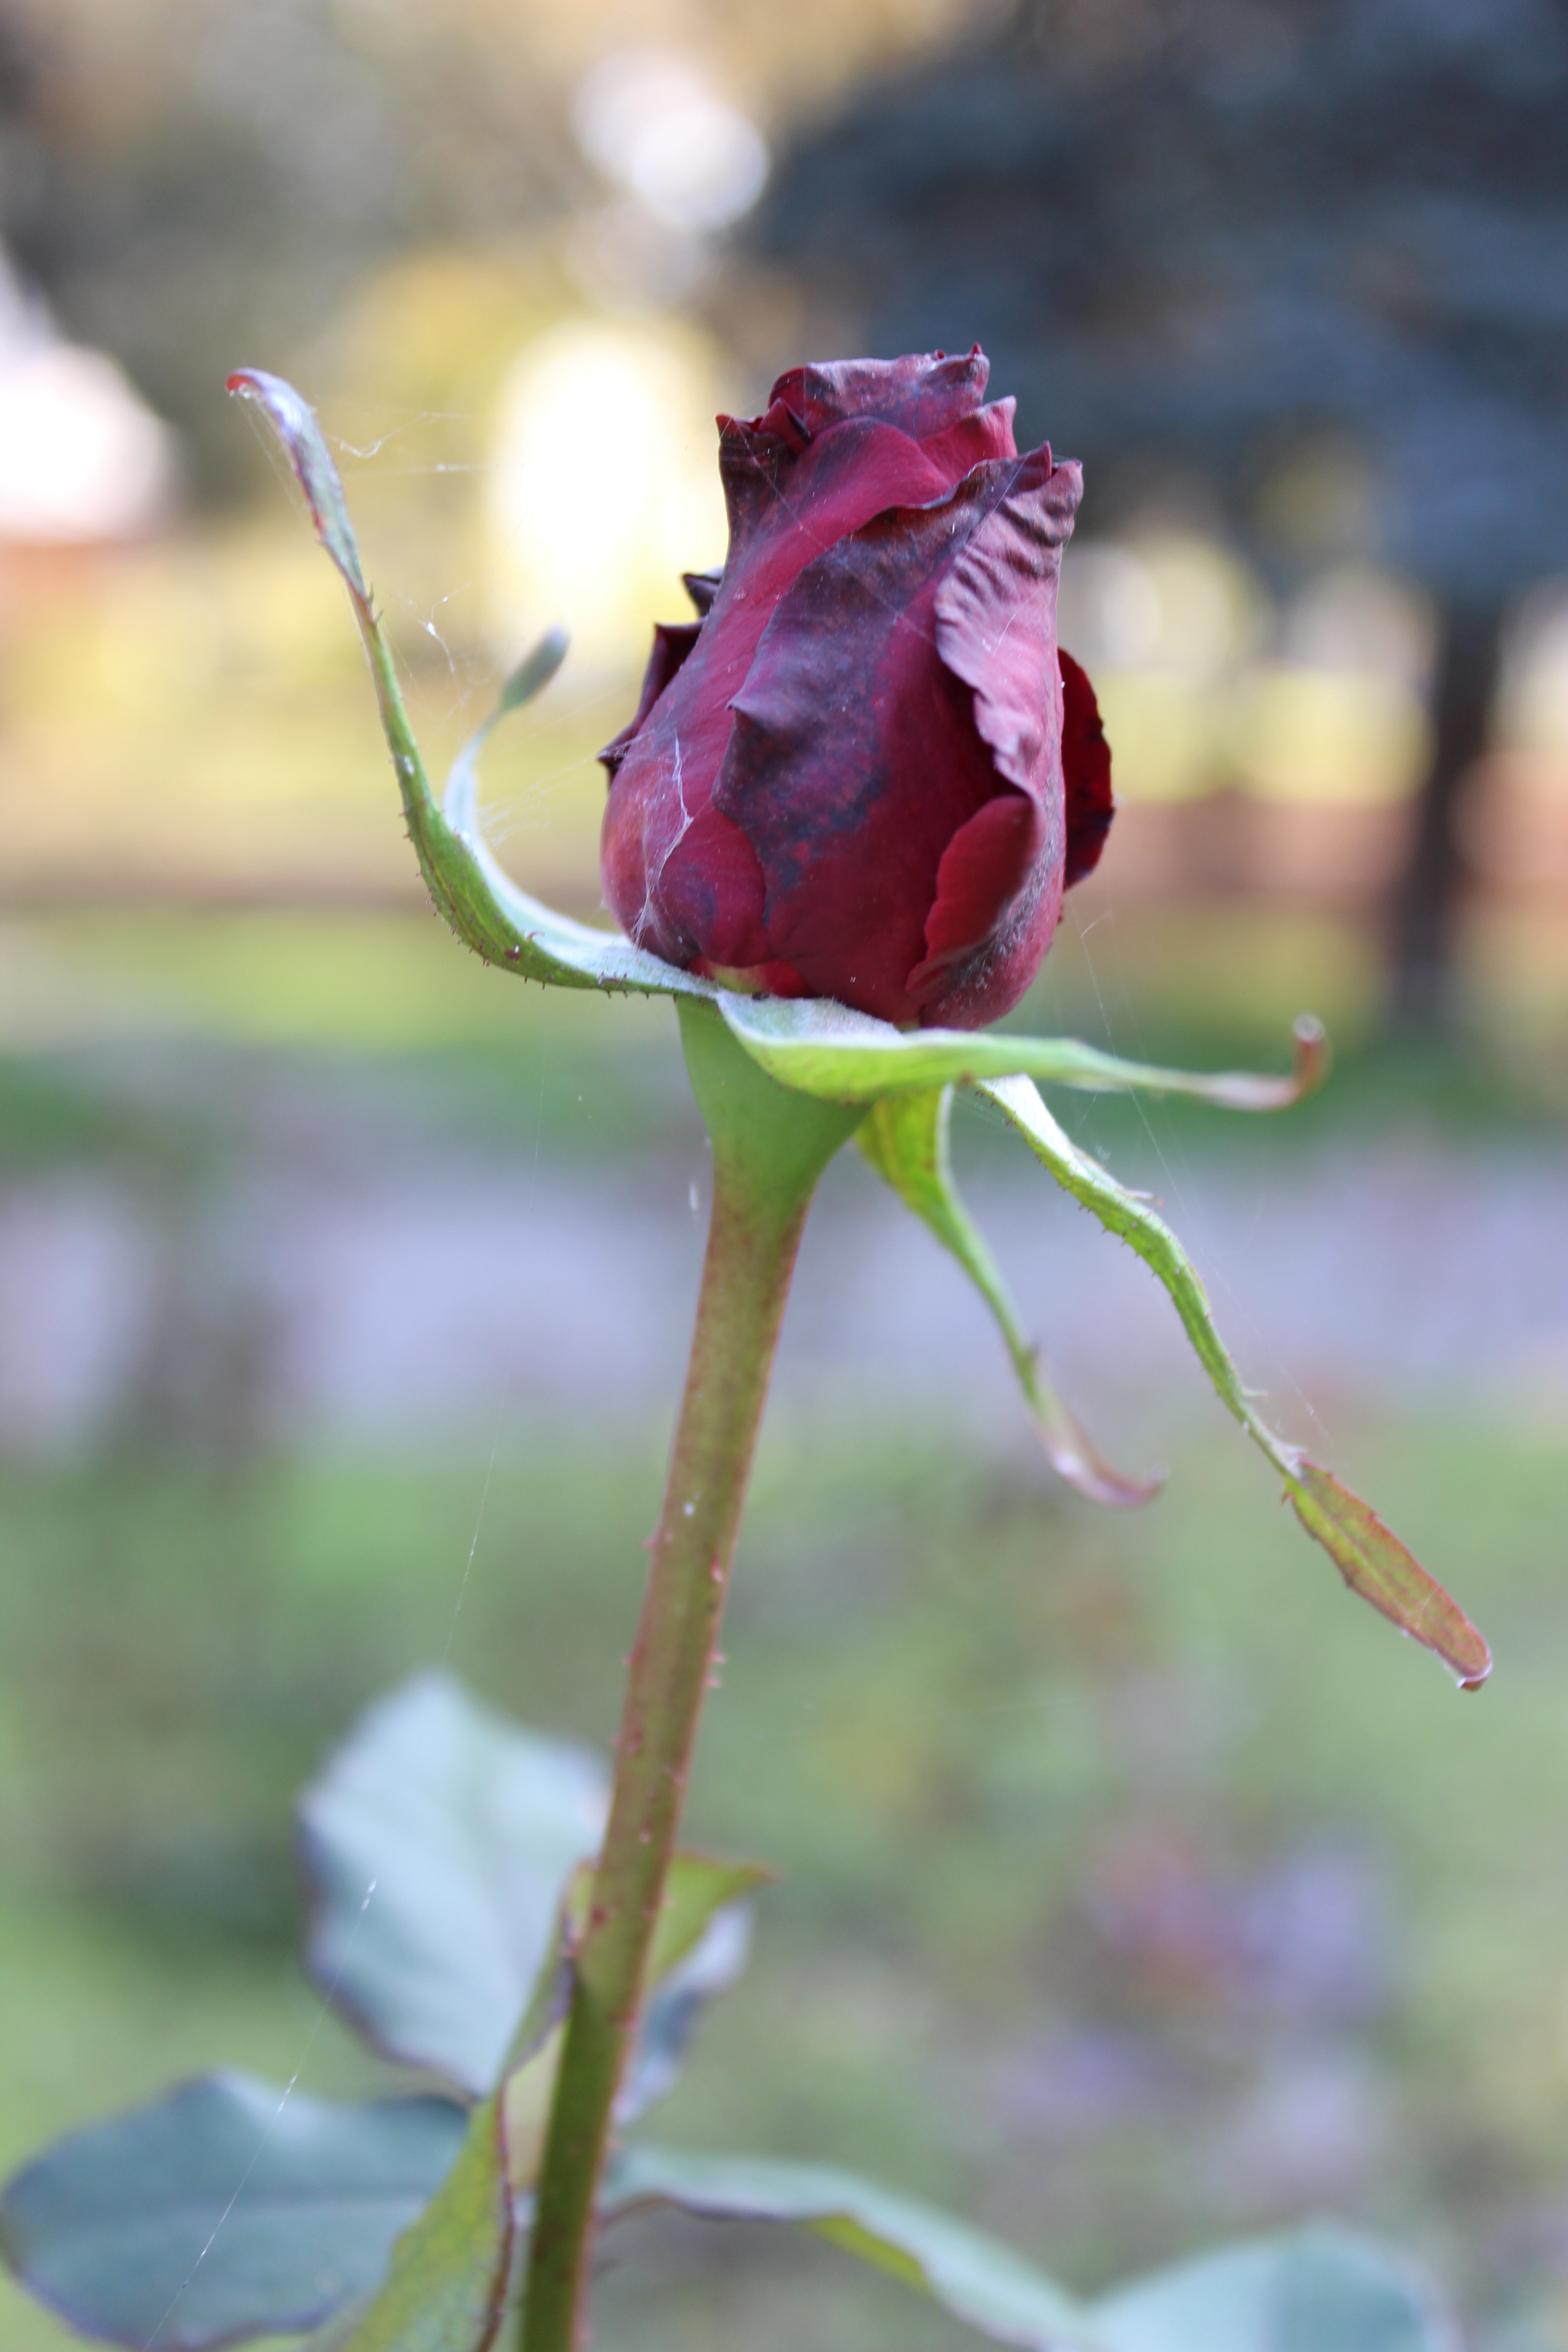
nature, branch, blossom, plant, leaf, flower, petal, rose, botany, flora, red rose, wildflower, close up, bud, macro photography, flowering plant, garden roses, rose family, one rose, plant stem, land plant